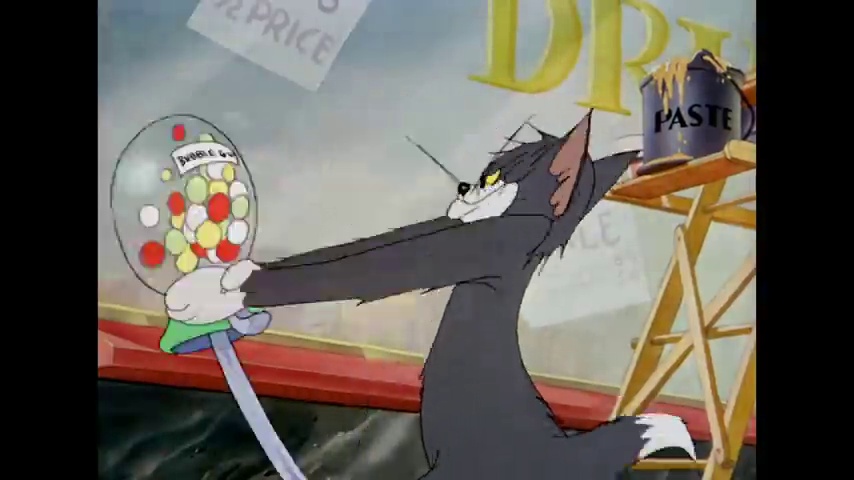
Portrait style: Cartoon Portrait